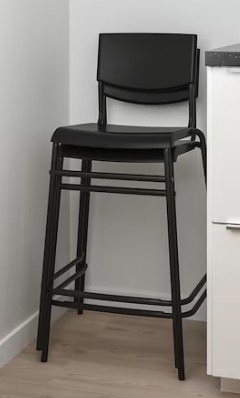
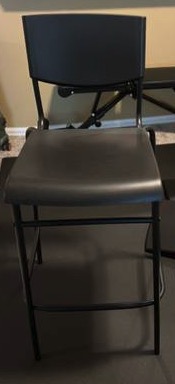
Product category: stool
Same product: yes